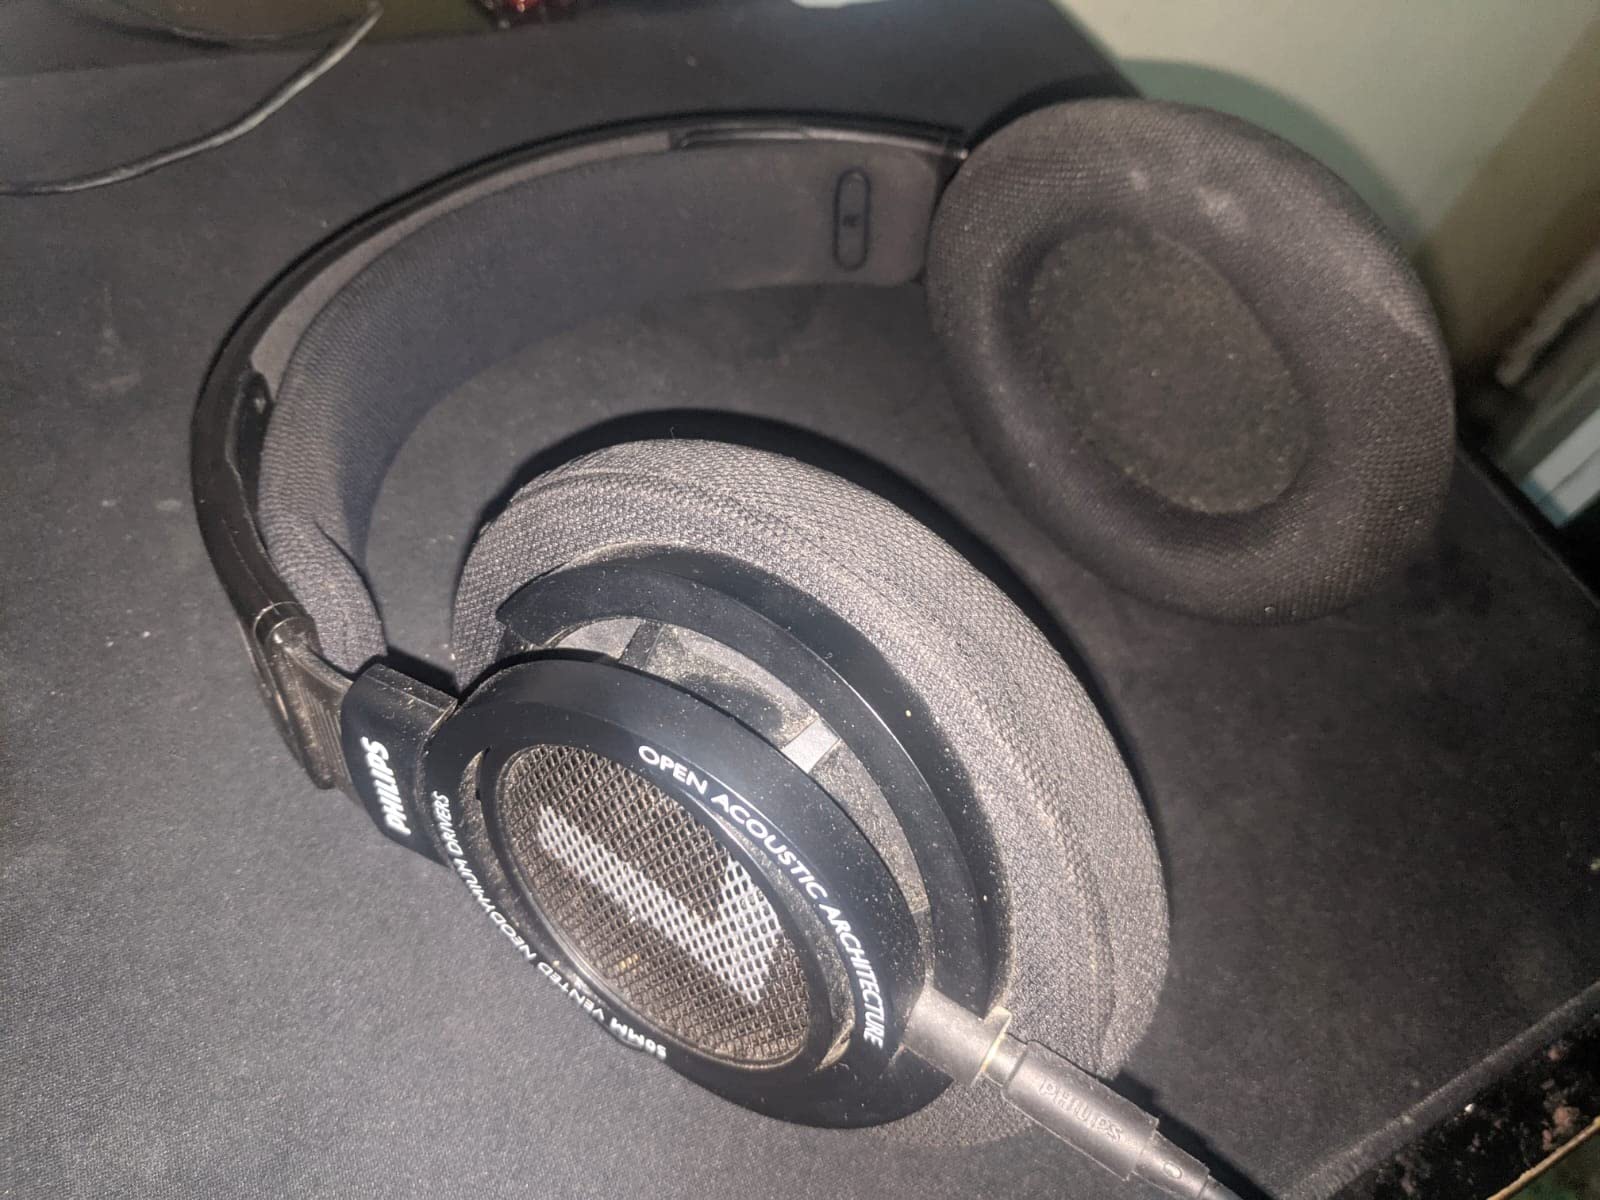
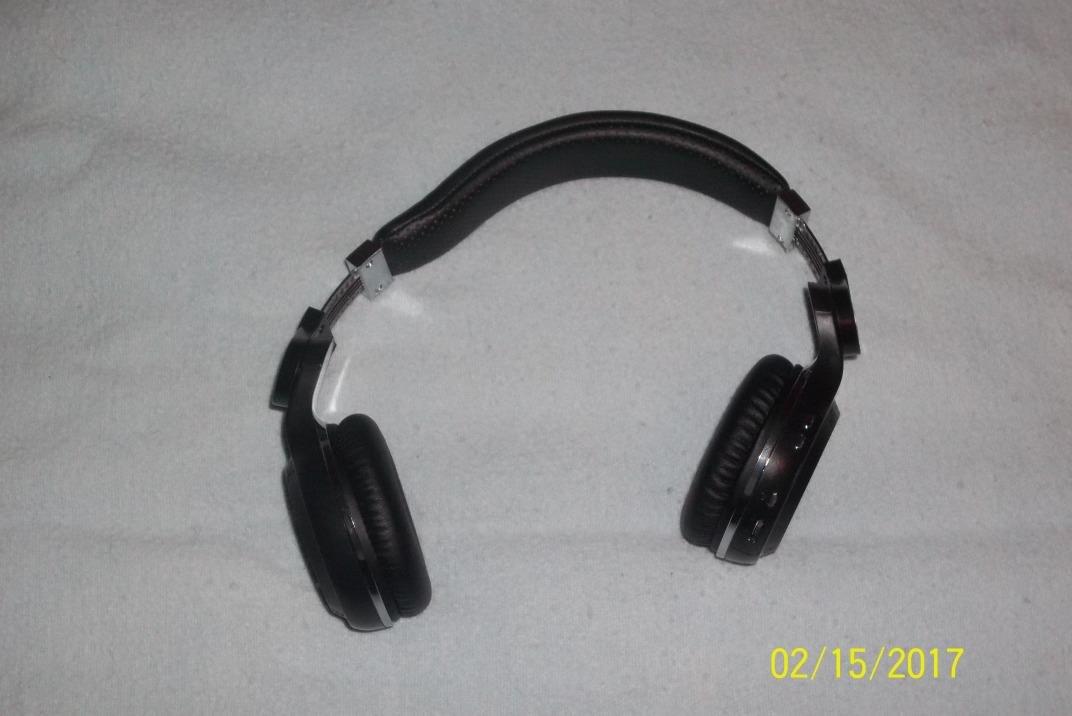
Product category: headphones
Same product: no